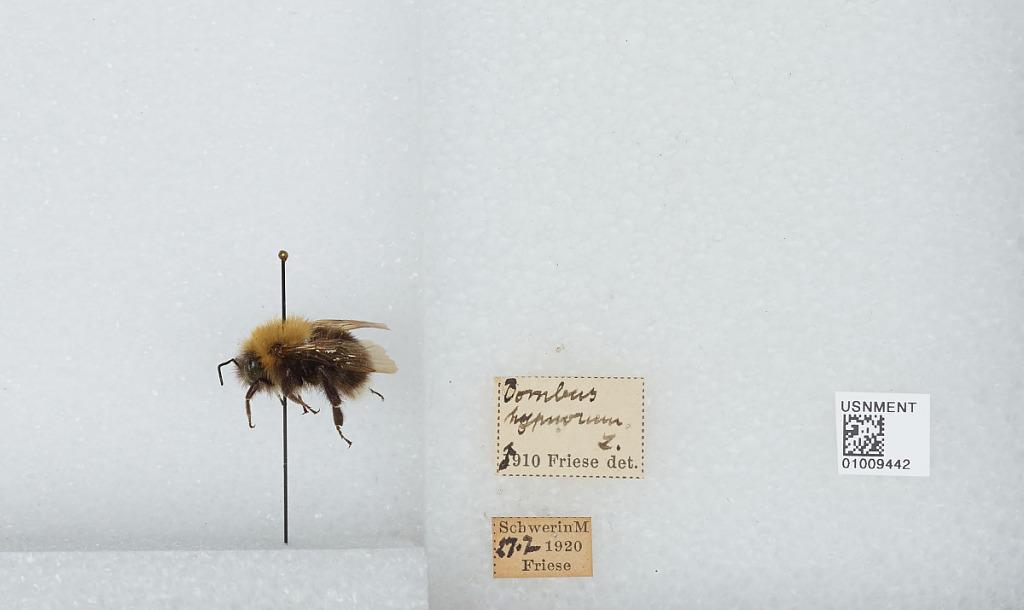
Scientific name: Bombus (Pyrobombus) hypnorum hypnorum (Linnaeus)
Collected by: Friese
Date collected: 1920-7-27
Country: Germany
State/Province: Mecklenburg-Vorpommern
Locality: Schwerin
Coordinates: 53.6333, 11.4167
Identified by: Friese